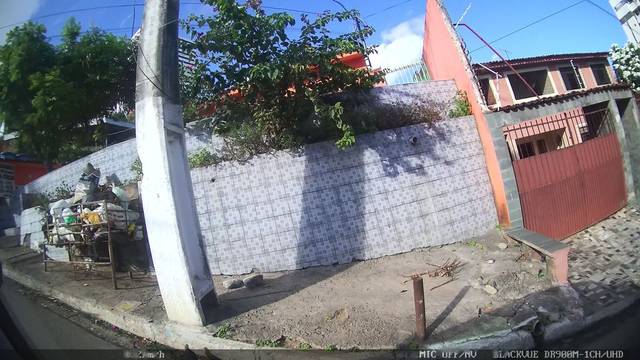
Region: Brazil
Coordinates: -9.644, -35.713